Steven Lloyd-Gonzalez

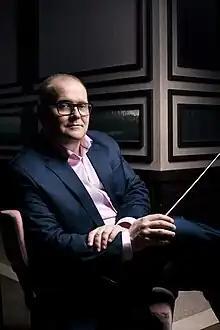
Steven Lloyd-Gonzalez

Steven Richard Lloyd-Gonzalez (born 27 February 1971) is a British orchestral conductor.